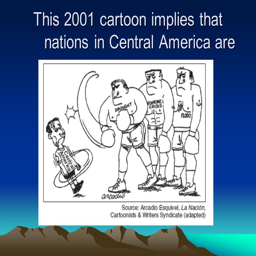
this cartoon implies that nations are